Agriculture in Madagascar

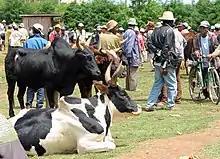
Zebus at the market of Ambatolampy

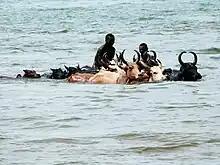
Malagasy men with Zebu in Ampasindava

Livestock is widespread, with about 60 percent of rural families depending on it for their income. Animal production is dominated by extensive livestock rearing, pigs and poultry. There is also a growing modern poultry industry around the main cities. In 2008, livestock accounted for 9.7 million of head of cattle, 2 million sheep and goats, 1.4 million pigs, and 26 million poultry. Overall, meat production was estimated at 251,000 tons; milk, 530,000 tons; and hen eggs, 19,000 tons. Zebus are also used for agricultural work for puddling rice fields as well as for ploughing and pulling carts. The high prevalence of disease is the main constraint undermining an increase of production. For example, Newcastle disease is a major ubiquitous problem for poultry, Anthrax affects cattle, and Classical and African swine fever affect pigs. Overall, the performances of this sub-sector are poor, with the exception of some filières (milk, small animals).